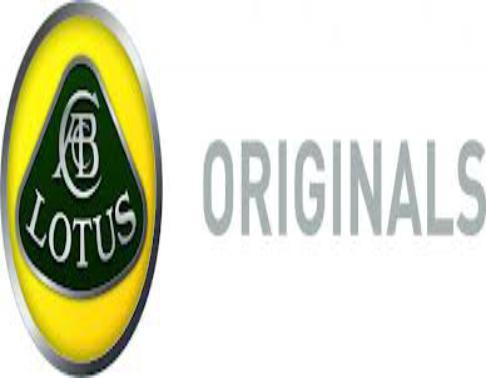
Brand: Lotus Cars
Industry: Transportation